Sawyer–Medlicott House

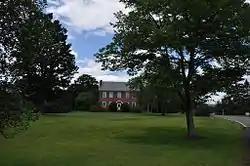

The Sawyer–Medlicott House is a historic house at the junction of Bradford and River roads in Piermont, New Hampshire. Built about 1820, it is a good example of Federal period architecture, and the only brick house of that style in the small town. It was built for Joseph Sawyer, a real estate speculator and politician. The house was listed on the National Register of Historic Places in 1991.